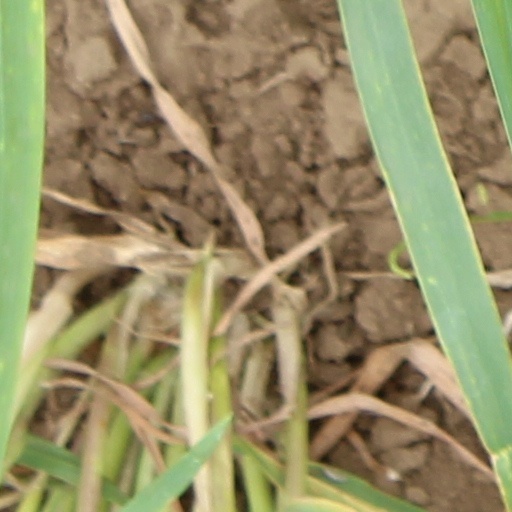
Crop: wheat